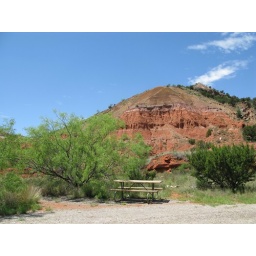
Red rock hill with picnic table in view